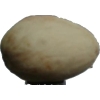
Label: pistachio